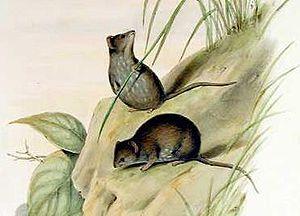
Référence Mammal Species of the World : Planigale maculata
Planigale est un genre de mammifères marsupiaux de la famille des Dasyuridae :